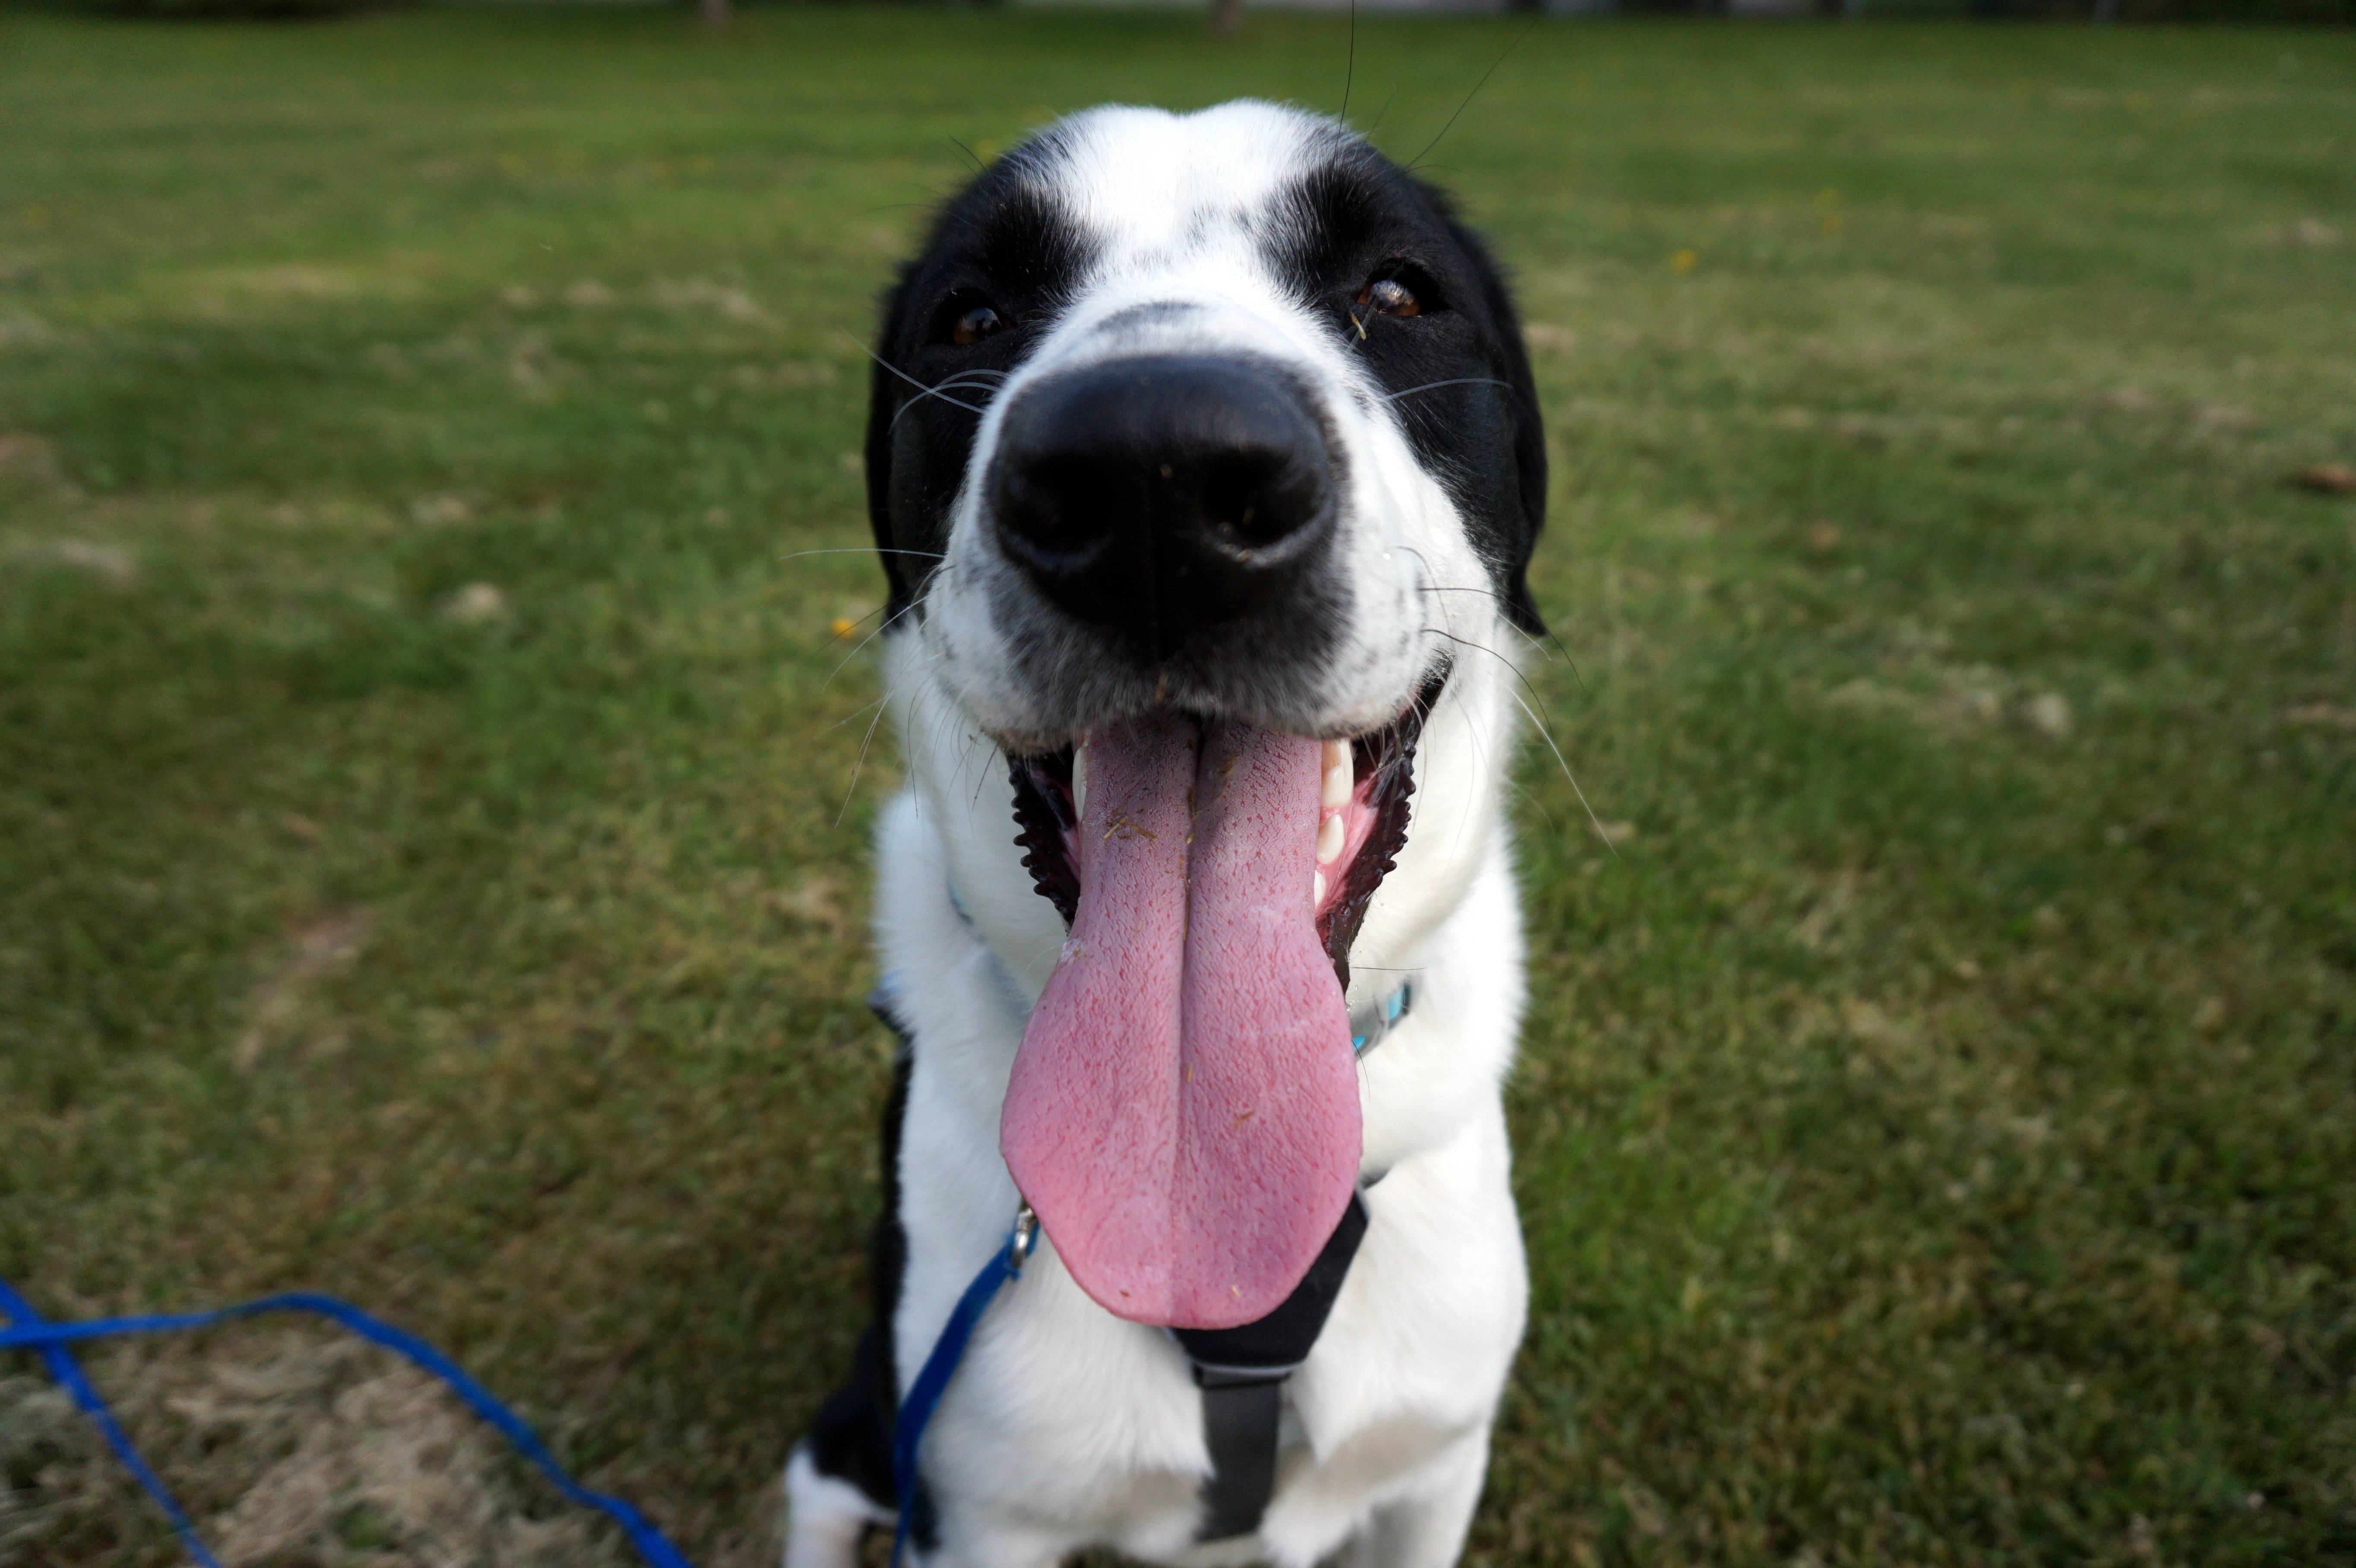
nature, outdoor, dog, cute, pet, mammal, smile, happy, vertebrate, tongue, dog breed, dog like mammal, carnivoran